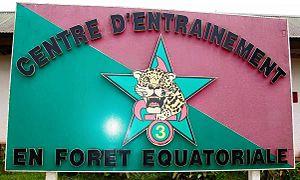
Le Centre d'entraînement en forêt équatoriale est un centre d'entraînement de l'armée de Terre française situé en Guyane.